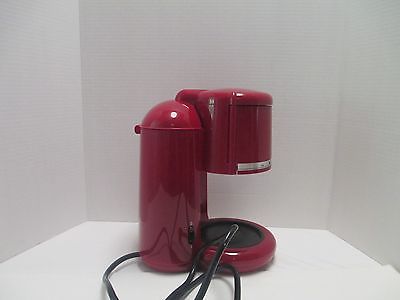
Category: coffee maker